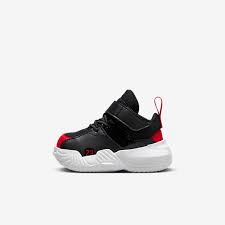
Label: Sneaker